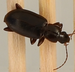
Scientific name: Calathus advena
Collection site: Niwot Ridge Mountain Research Station Site (NIWO), plot NIWO_007